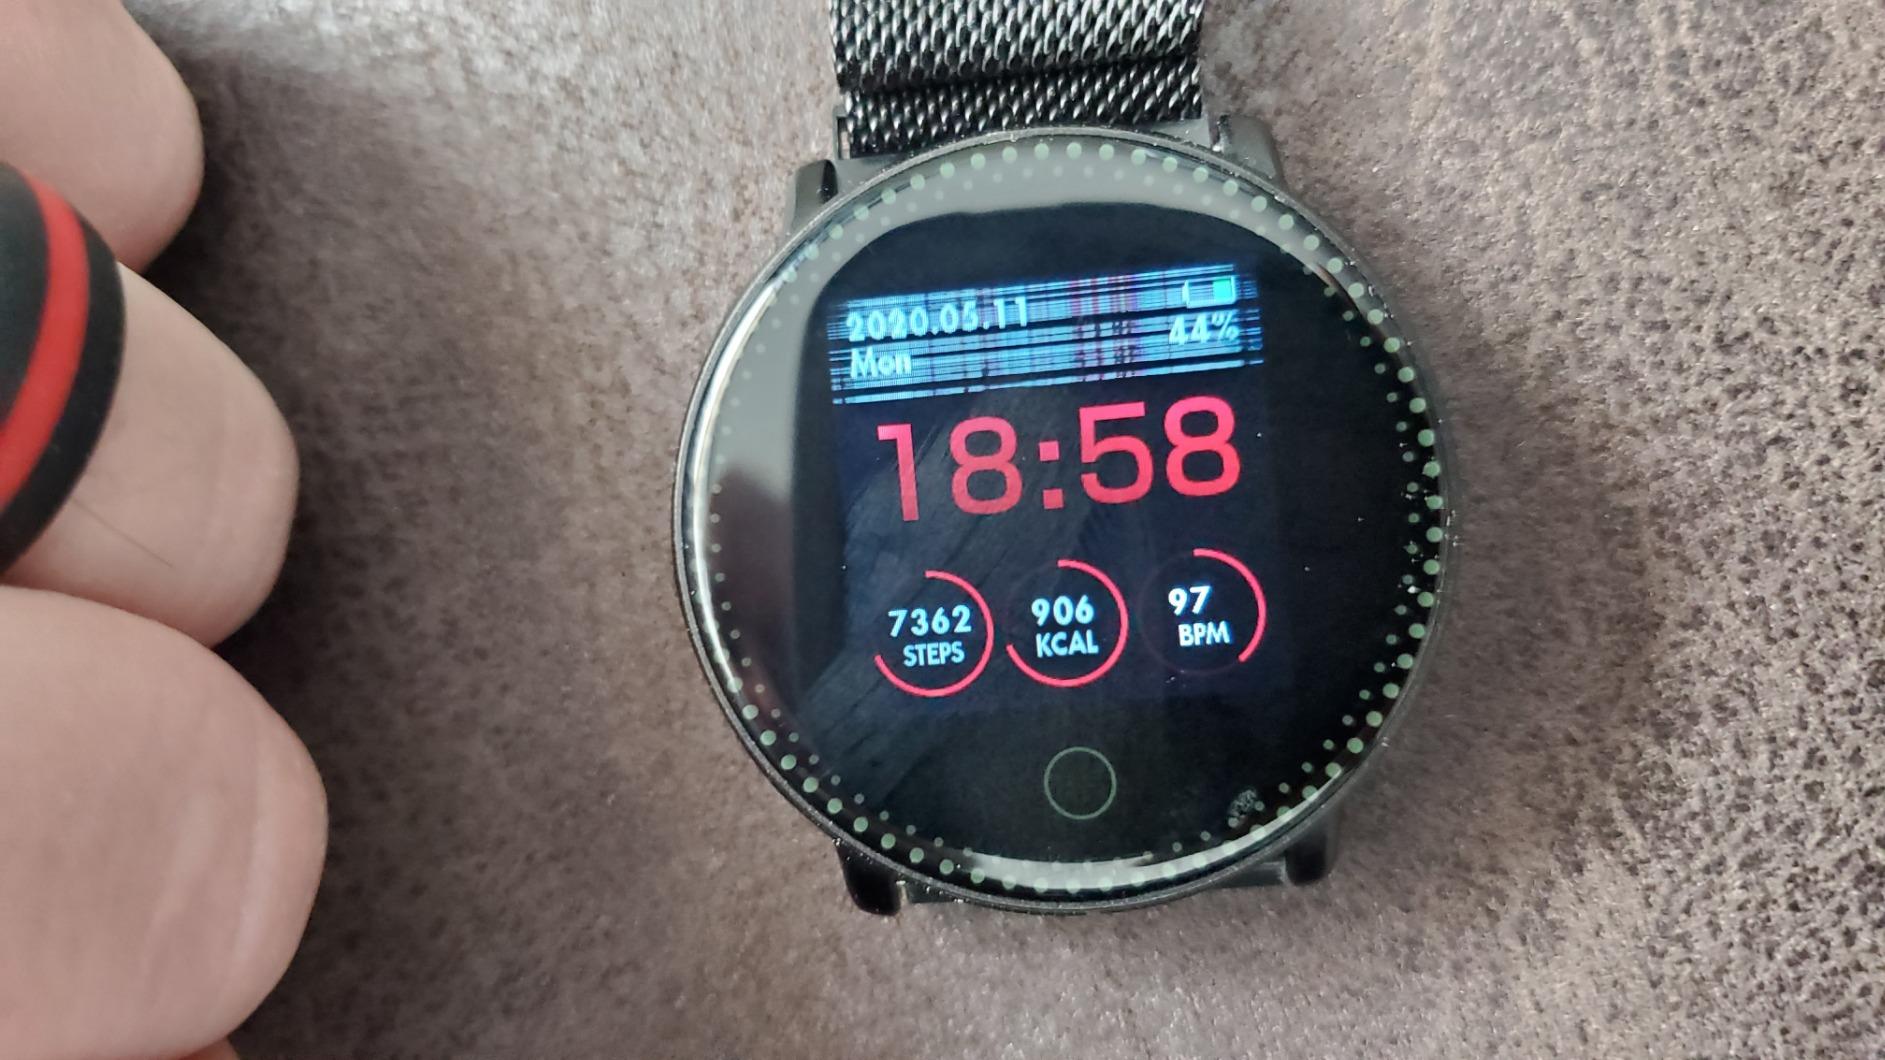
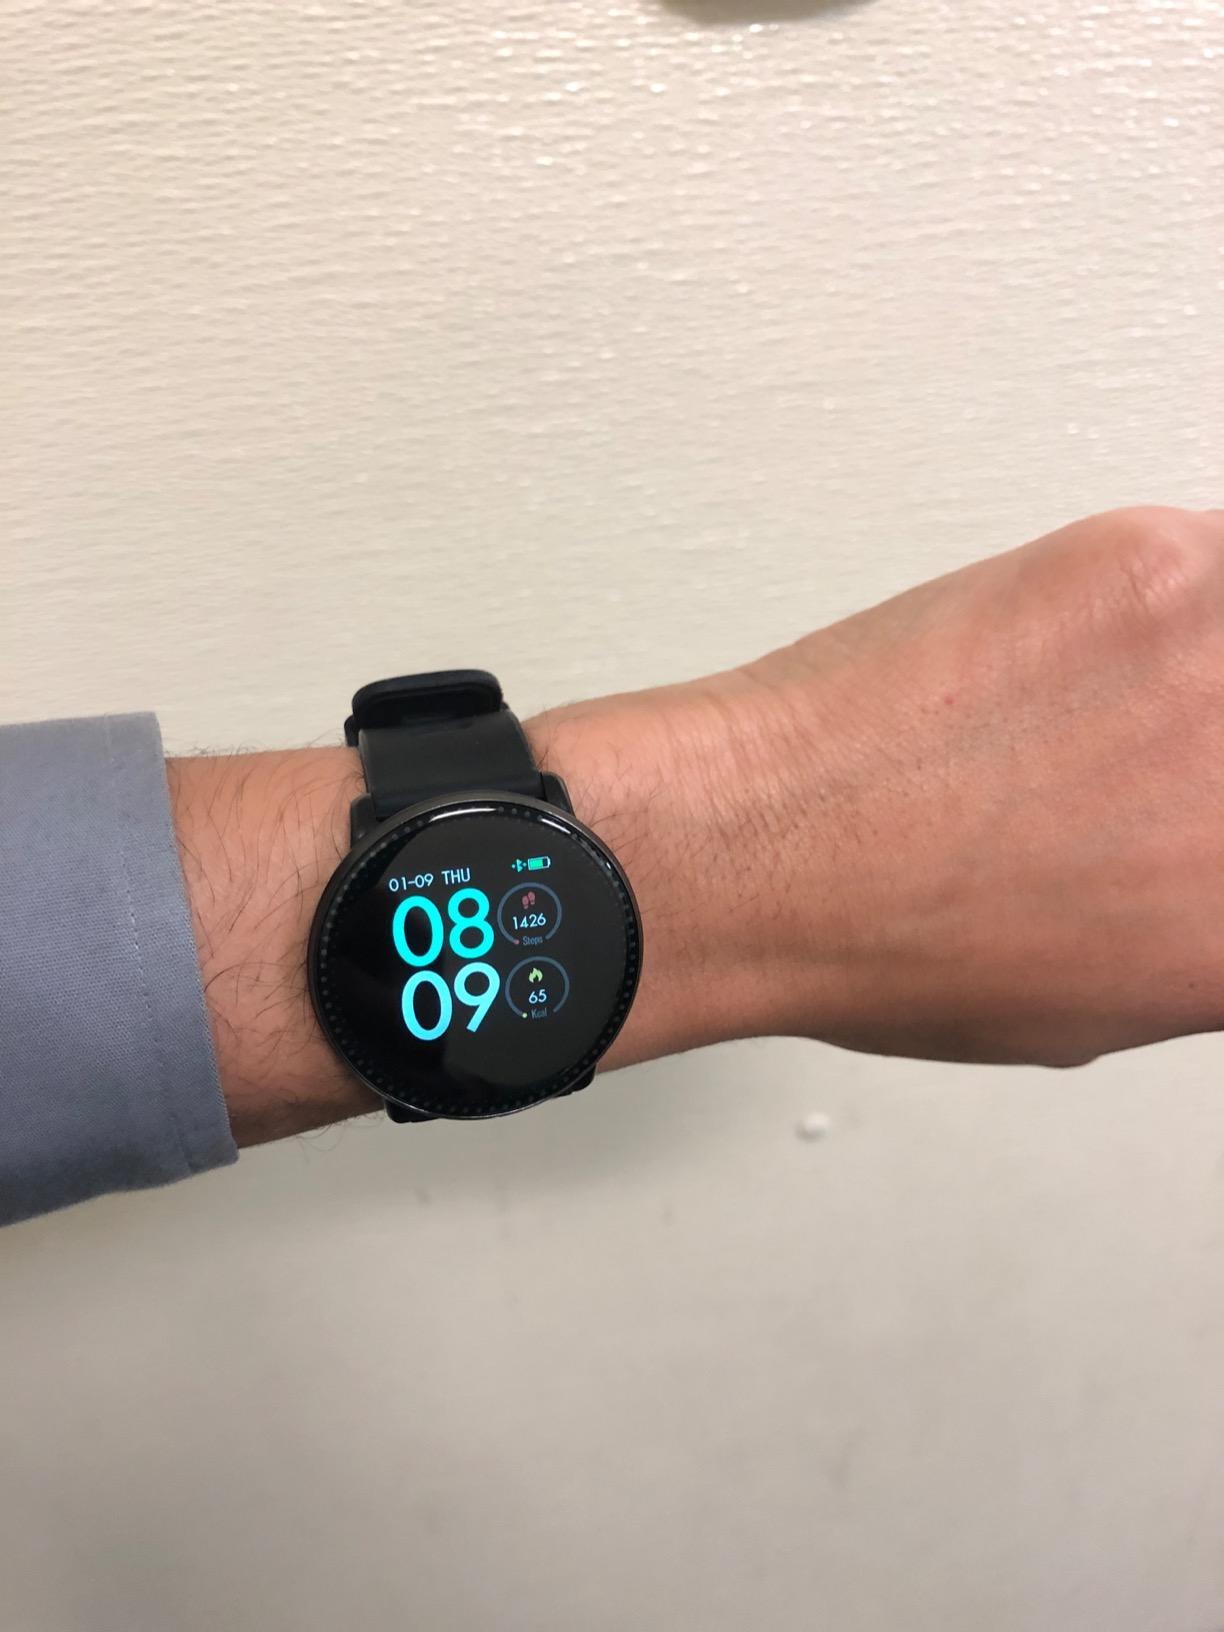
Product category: smartwatch
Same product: yes